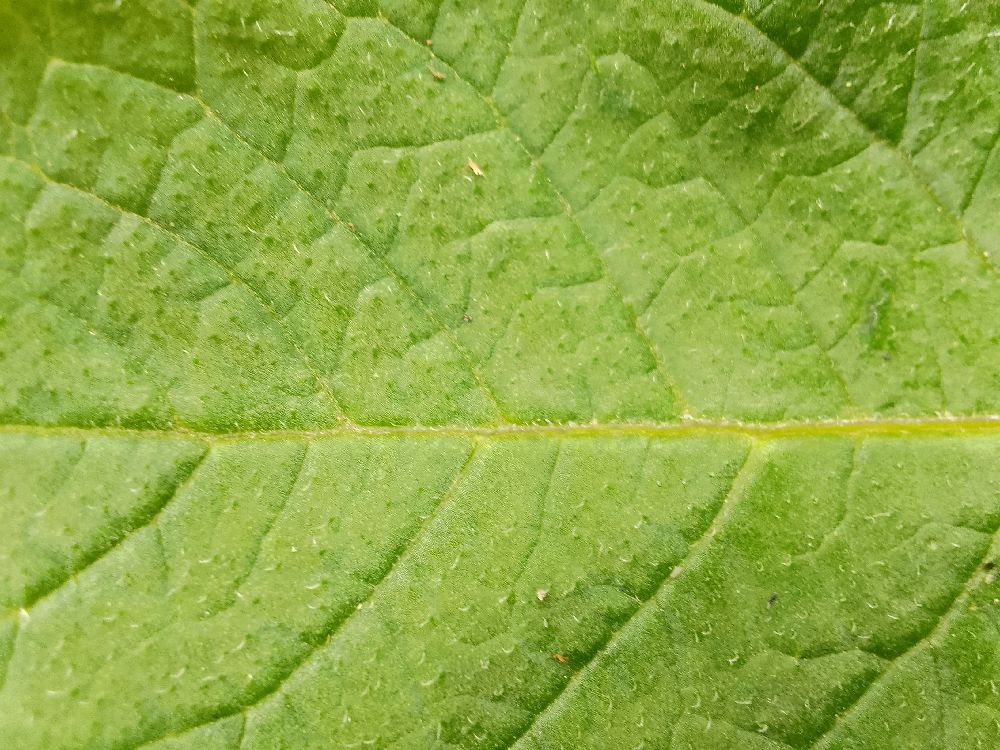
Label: Healthy